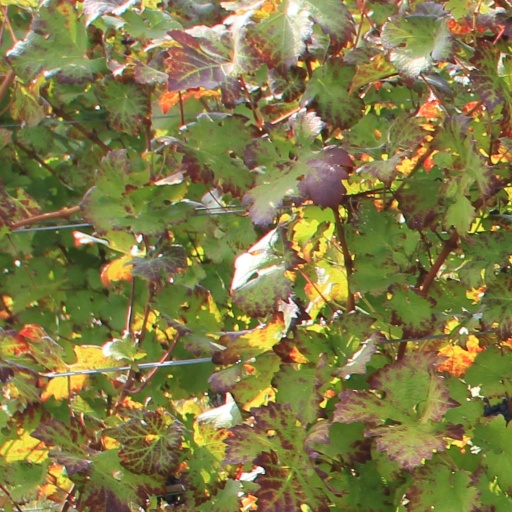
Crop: grape